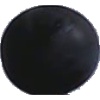
Label: blue_grape